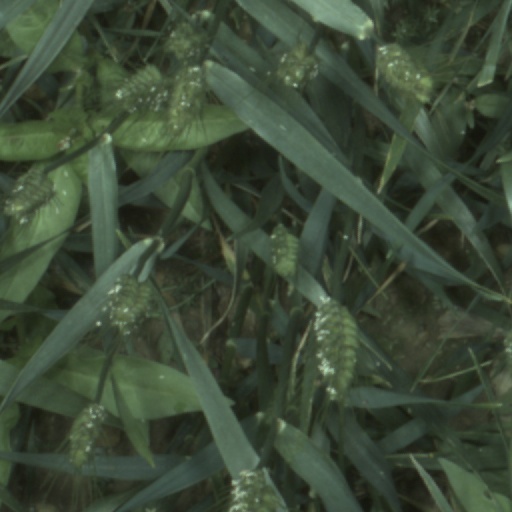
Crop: wheat